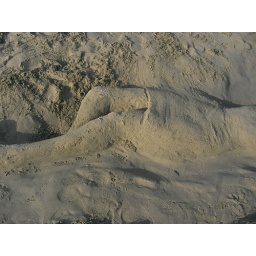
Girl/lady/ in the sand/ sand sculpture on the beach at Big Wave Bay, Hong Kong Sanyo digital camera